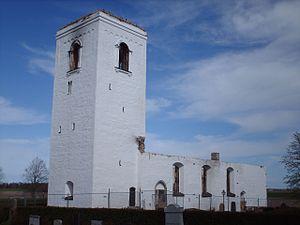
Église de Älvestad, Commune de Motala, Östergötland, diocèse de Linköping, Suède.